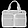
Label: Bag